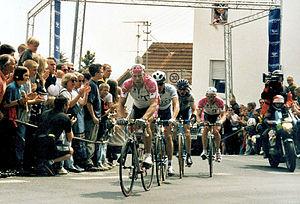
Kai Hundertmarck est un coureur cycliste et triathlète allemand.